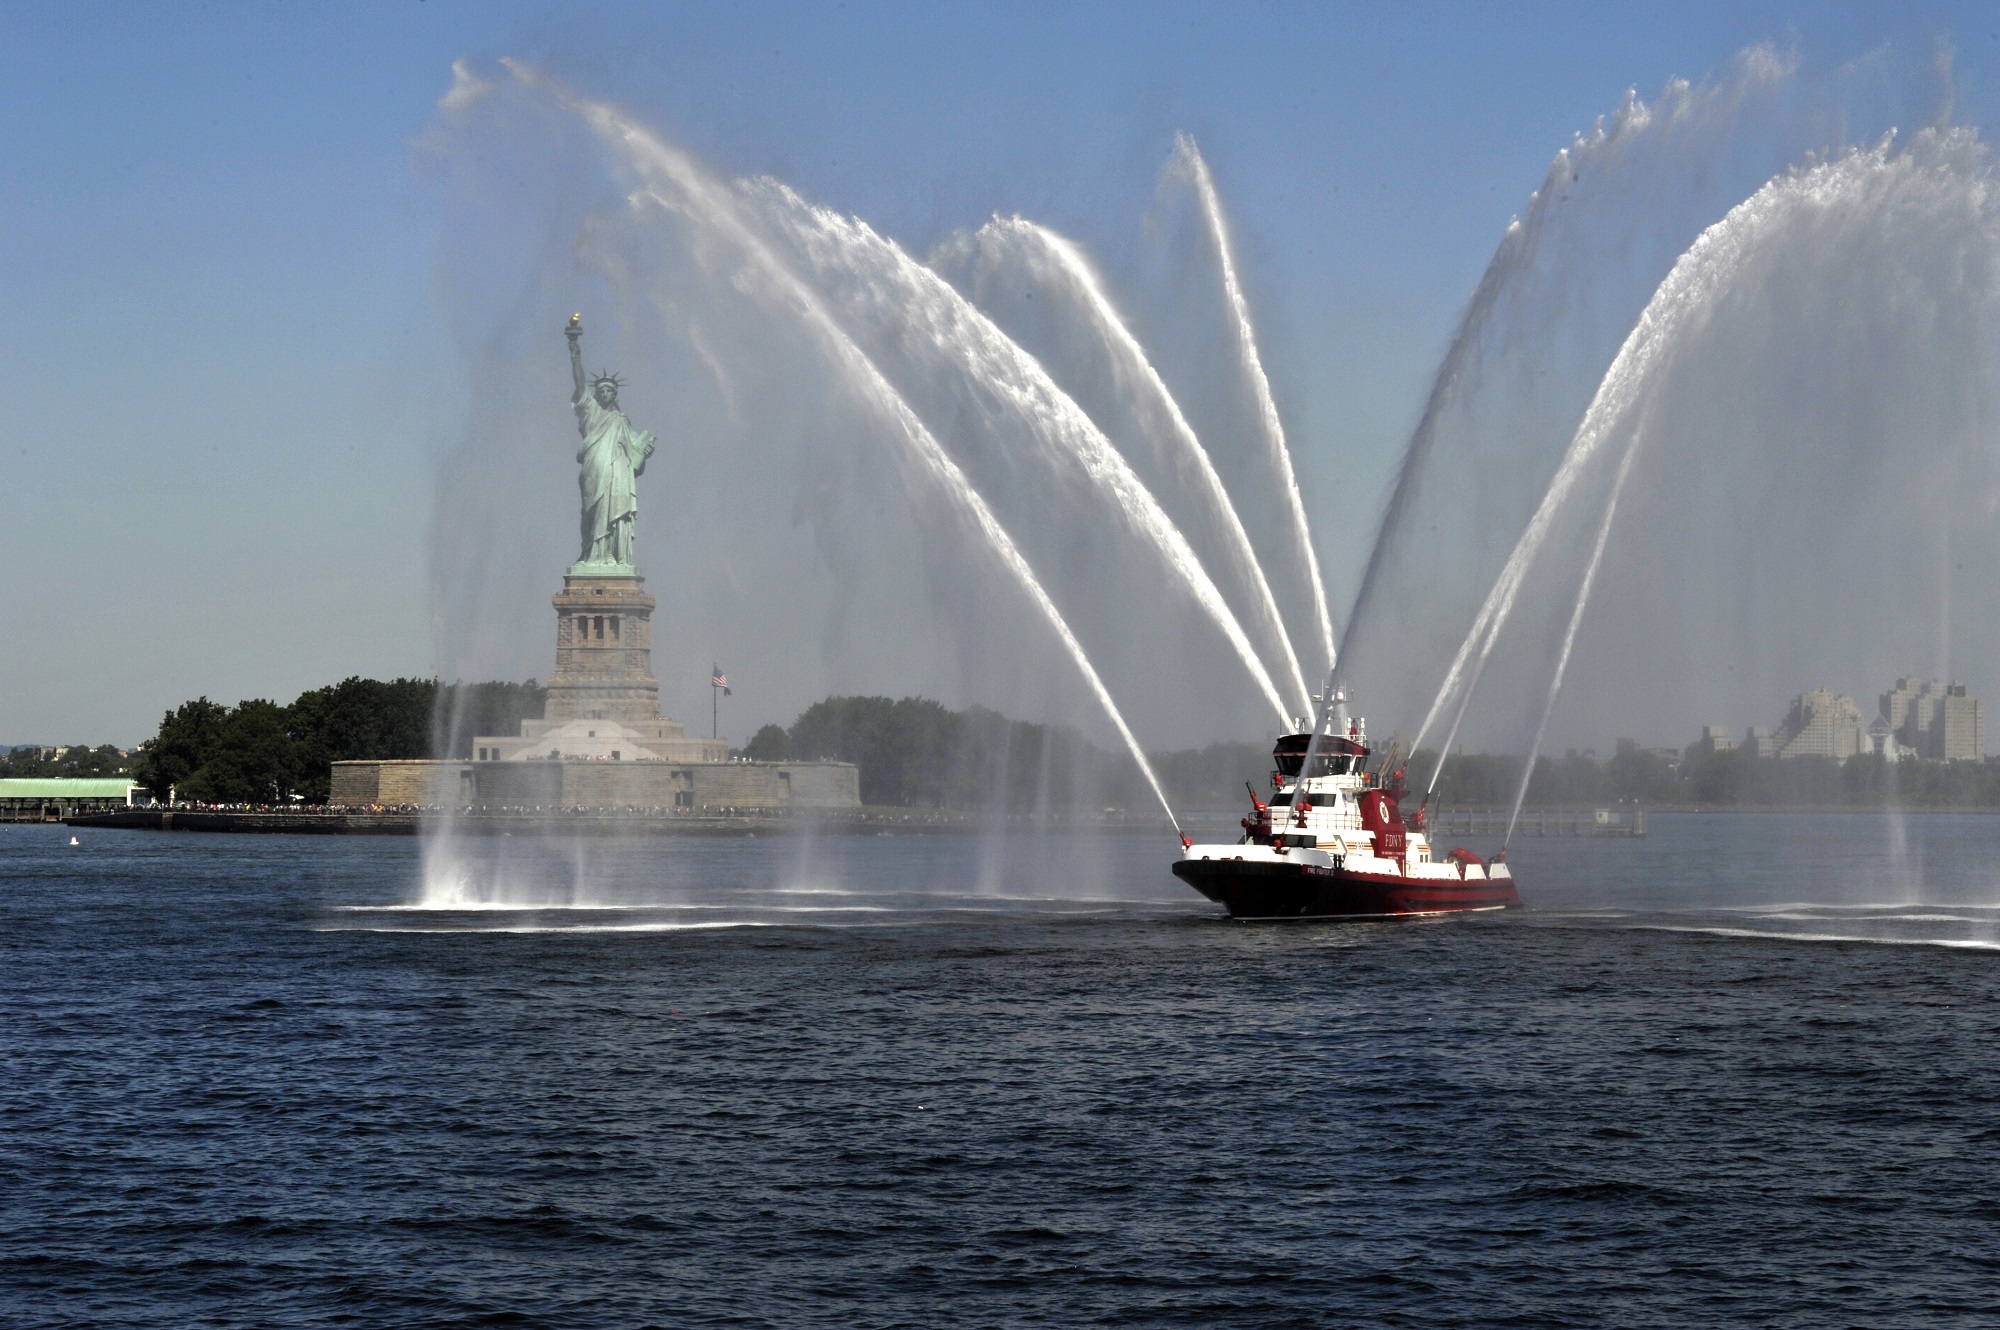
water, wet, manhattan, cityscape, statue of liberty, vessel, vehicle, spray, usa, training, island, landmark, outdoors, fountain, water feature, fdny, fireboat, new york harbor, fire boat